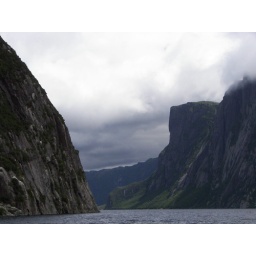
Took this on a boat trip in Gross Morne National Park. It is in Newfoundland. It is the freshest lake in North America.